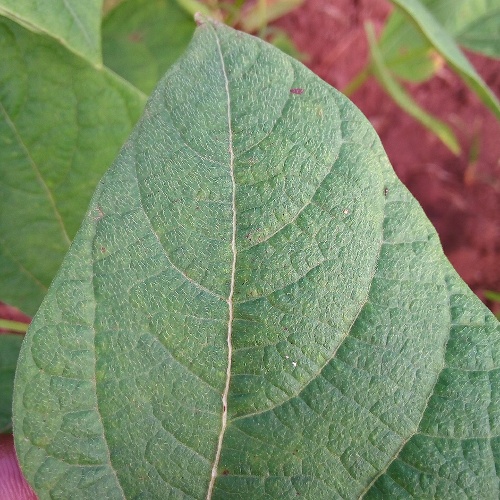
Leaf condition: healthy